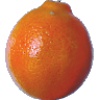
Label: tangelo